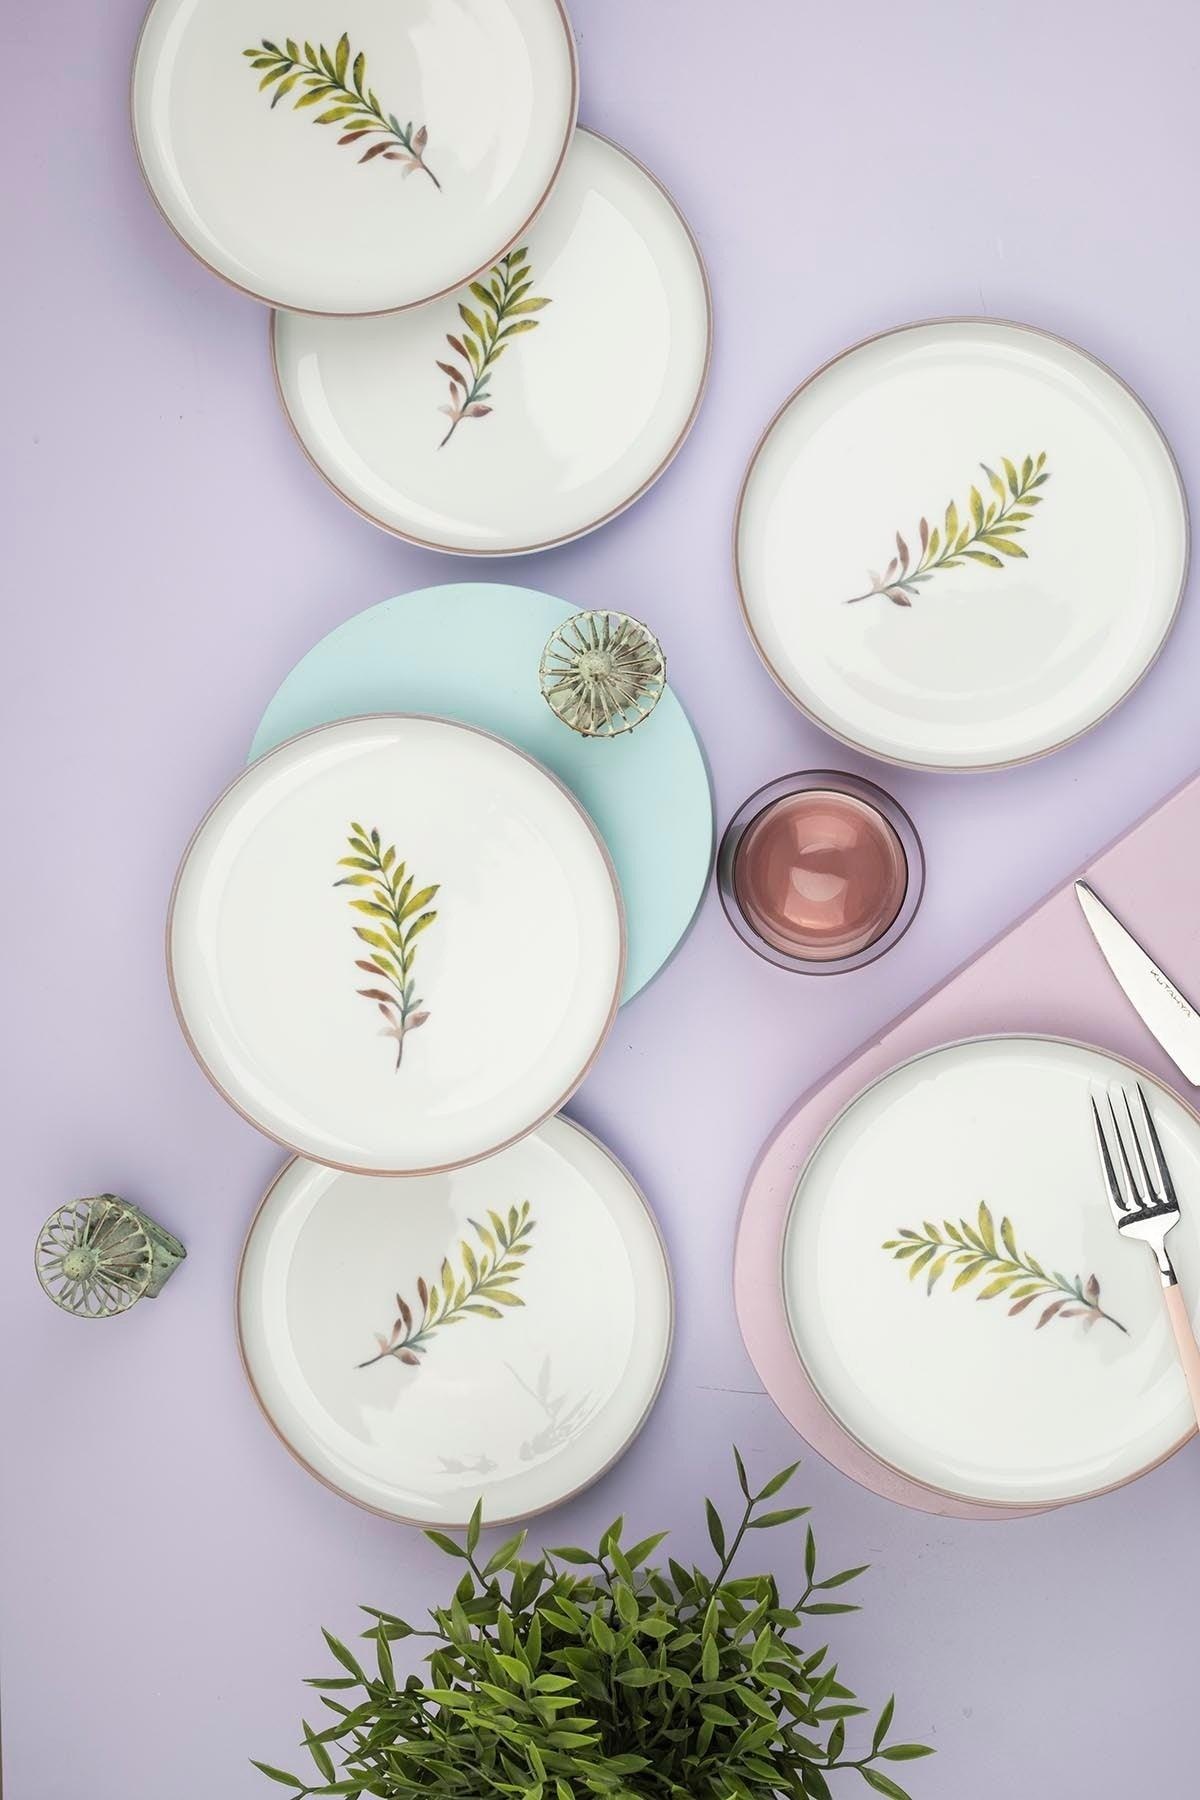
Set de servire pentru tort 09, Alb, 19x2x19 cm
Brand: CASAMOB
Setul de desert este ansamblul perfect pentru a servi deserturile într-un mod elegant și rafinat. Fiecare piesă din setul de desert este proiectată cu atenție la detalii, oferind un aspect rafinat și sofisticat în timp ce servește diverse delicii dulci. De la prăjituri la înghețată sau fructe proaspete, fiecare farfurie și bol din acest set este perfect dimensionat pentru a prezenta deserturile într-un mod atrăgător și apetisant. Cu un set de desert de calitate, veți putea să vă bucurați de fiecare gustare dulce într-un cadru de lux și rafinament, adăugând o notă de eleganță fiecărei experiențe culinare. 100% PORTELAN Dimensiune: 19 x 19 x 2 cm (6 bucăți)
Category: Home & Garden > Kitchen & Dining > Tableware > Serveware > Cake Boards